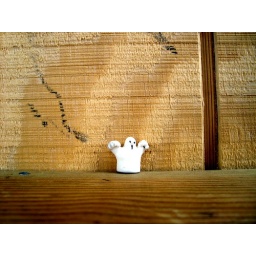
365/26 The ghost is sitting in a wooden bus stop shelter near our apartment. He has places to go.